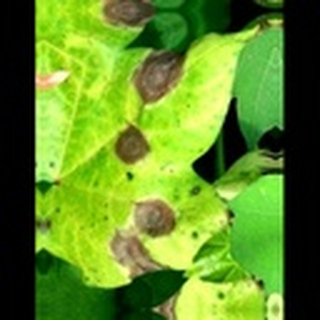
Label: cotton_target_spot